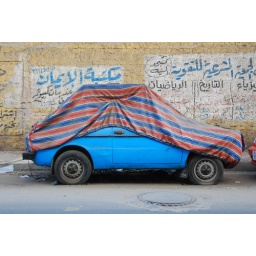
car covered with fabric on the side of the road near Tariq Magra al-'Uyun street in old Cairo